Benetton B193

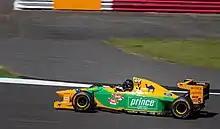
A Benetton B193 at the 2021 British Grand Prix

This was the last Formula One to feature cigarette brand Camel as the team's main sponsor, before the long term Enstone-based team with Mild Seven cigarettes. Benetton used the 'Camel' logos, except at the French, British, German and European Grands Prix.